Battle of Monte Cassino

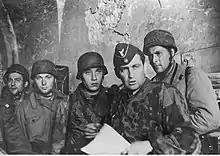
German paratroopers from the 3rd FJR "Green Devils" taking part in the battles for Monte Cassino, March 1944

The Fifth Army had only reached the Gustav Line on 15 January, having taken six weeks of heavy fighting to advance the last through the Bernhardt Line positions, during which time they had sustained 16,000 casualties. They hardly had time to prepare the new assault, let alone take the rest and reorganisation they really needed after three months of attritional fighting north from Naples. However, because the Allied Combined Chiefs of Staff would only make landing craft available until early February, as they were required for Operation Overlord, the Allied invasion of Northern France, Operation Shingle had to take place in late January with the coordinated attack on the Gustav Line some three days earlier.